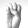
ASL letter: E